Lily of the Alley

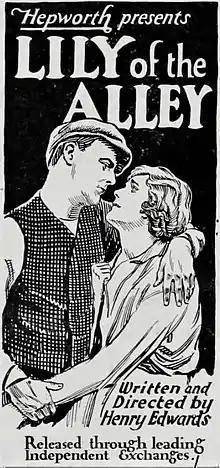
American advertisement

Lily of the Alley is a 1924 British silent film drama directed by Henry Edwards, who also starred in the film with his wife Chrissie White. "Lily of the Alley" was filmed in 1922 and given trade showings in early 1923, but its general release to cinemas was delayed until February 1924 due to various problems within the British film industry at the time.